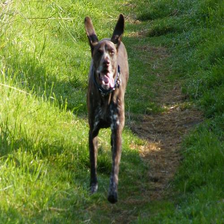
Species: dog
Breed: german shorthaired